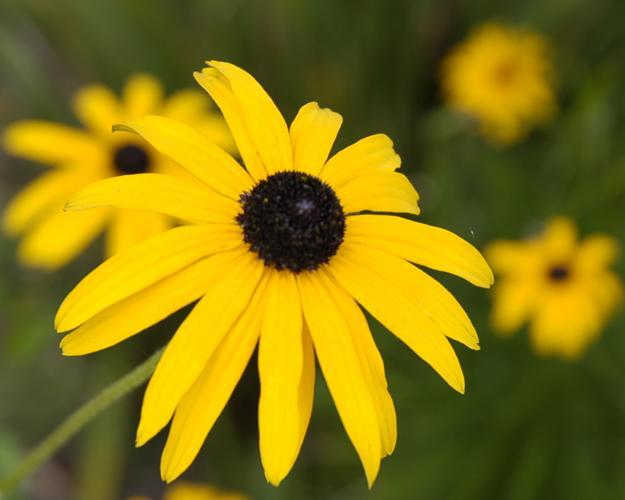
Label: black-eyed susan